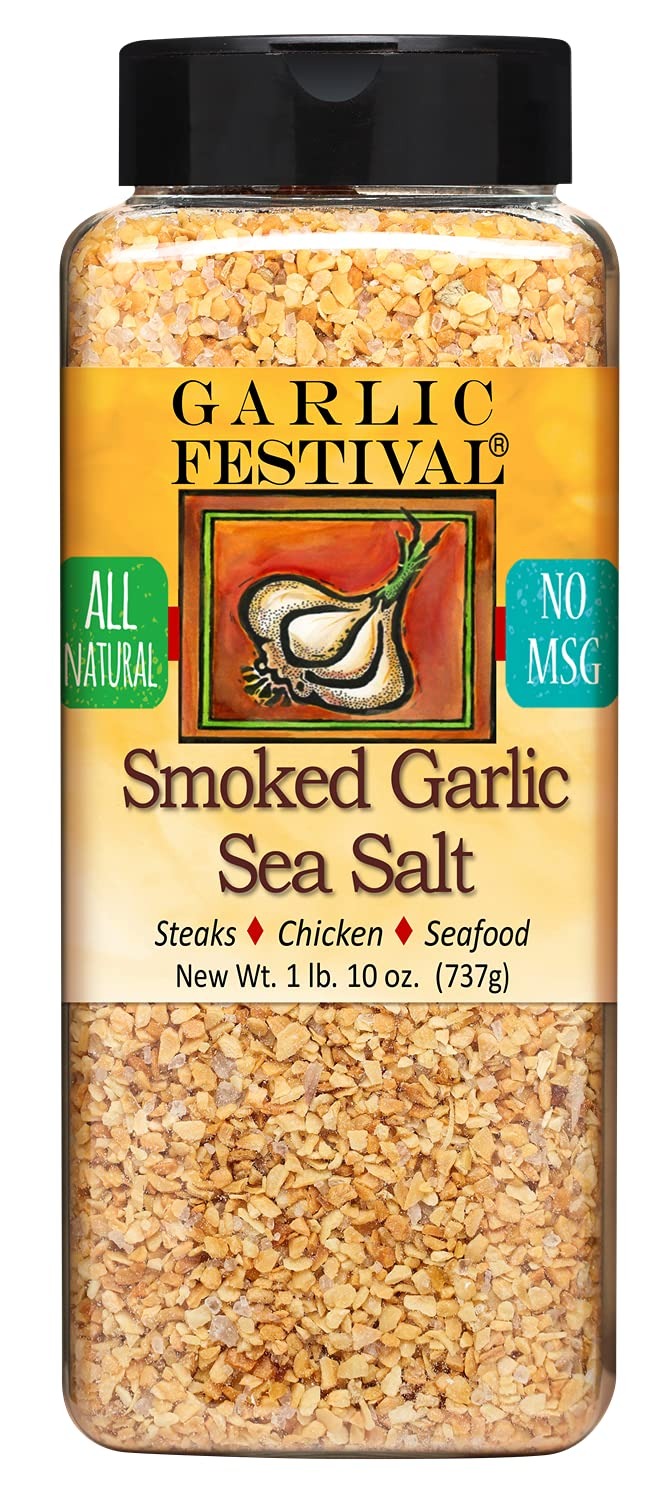
Item Name: Garlic Festival Foods Smoked Garlic Sea Salt Grande 1 lb. 10 oz.
Bullet Point 1: Smoked garlic combined with sea salt makes this ideal to use as a dry rub for meats.
Bullet Point 2: Also use on chicken & seafood.
Bullet Point 3: Excellent on a roast, add to potatoes & pasta.
Bullet Point 4: In sauces & garnishes. Sprinkle on vegetables.
Product Description: A simply wonderful seasoning essential to any kitchen. This is loaded with GARLIC. Other "similar" garlic salts are loaded with salt. Wonderful on chicken, burgers, steak, fish even pizza. Tremendous on prime rib roast. Sprinkle in mashed potatoes, soups & sauces and especially vegetables. A little of this goes a long way. 1 lb 10 oz.
Value: 25.9969
Unit: Ounce

Price: 38.99